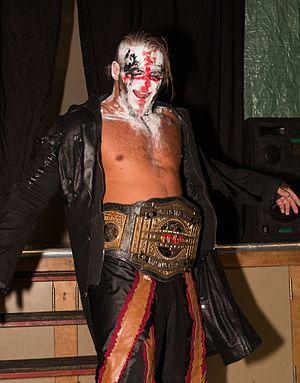
Steve Scott plus connu sous le nom de Crazzy Steve, est un catcheur canadien. Il travaille actuellement à Impact Wrestling.